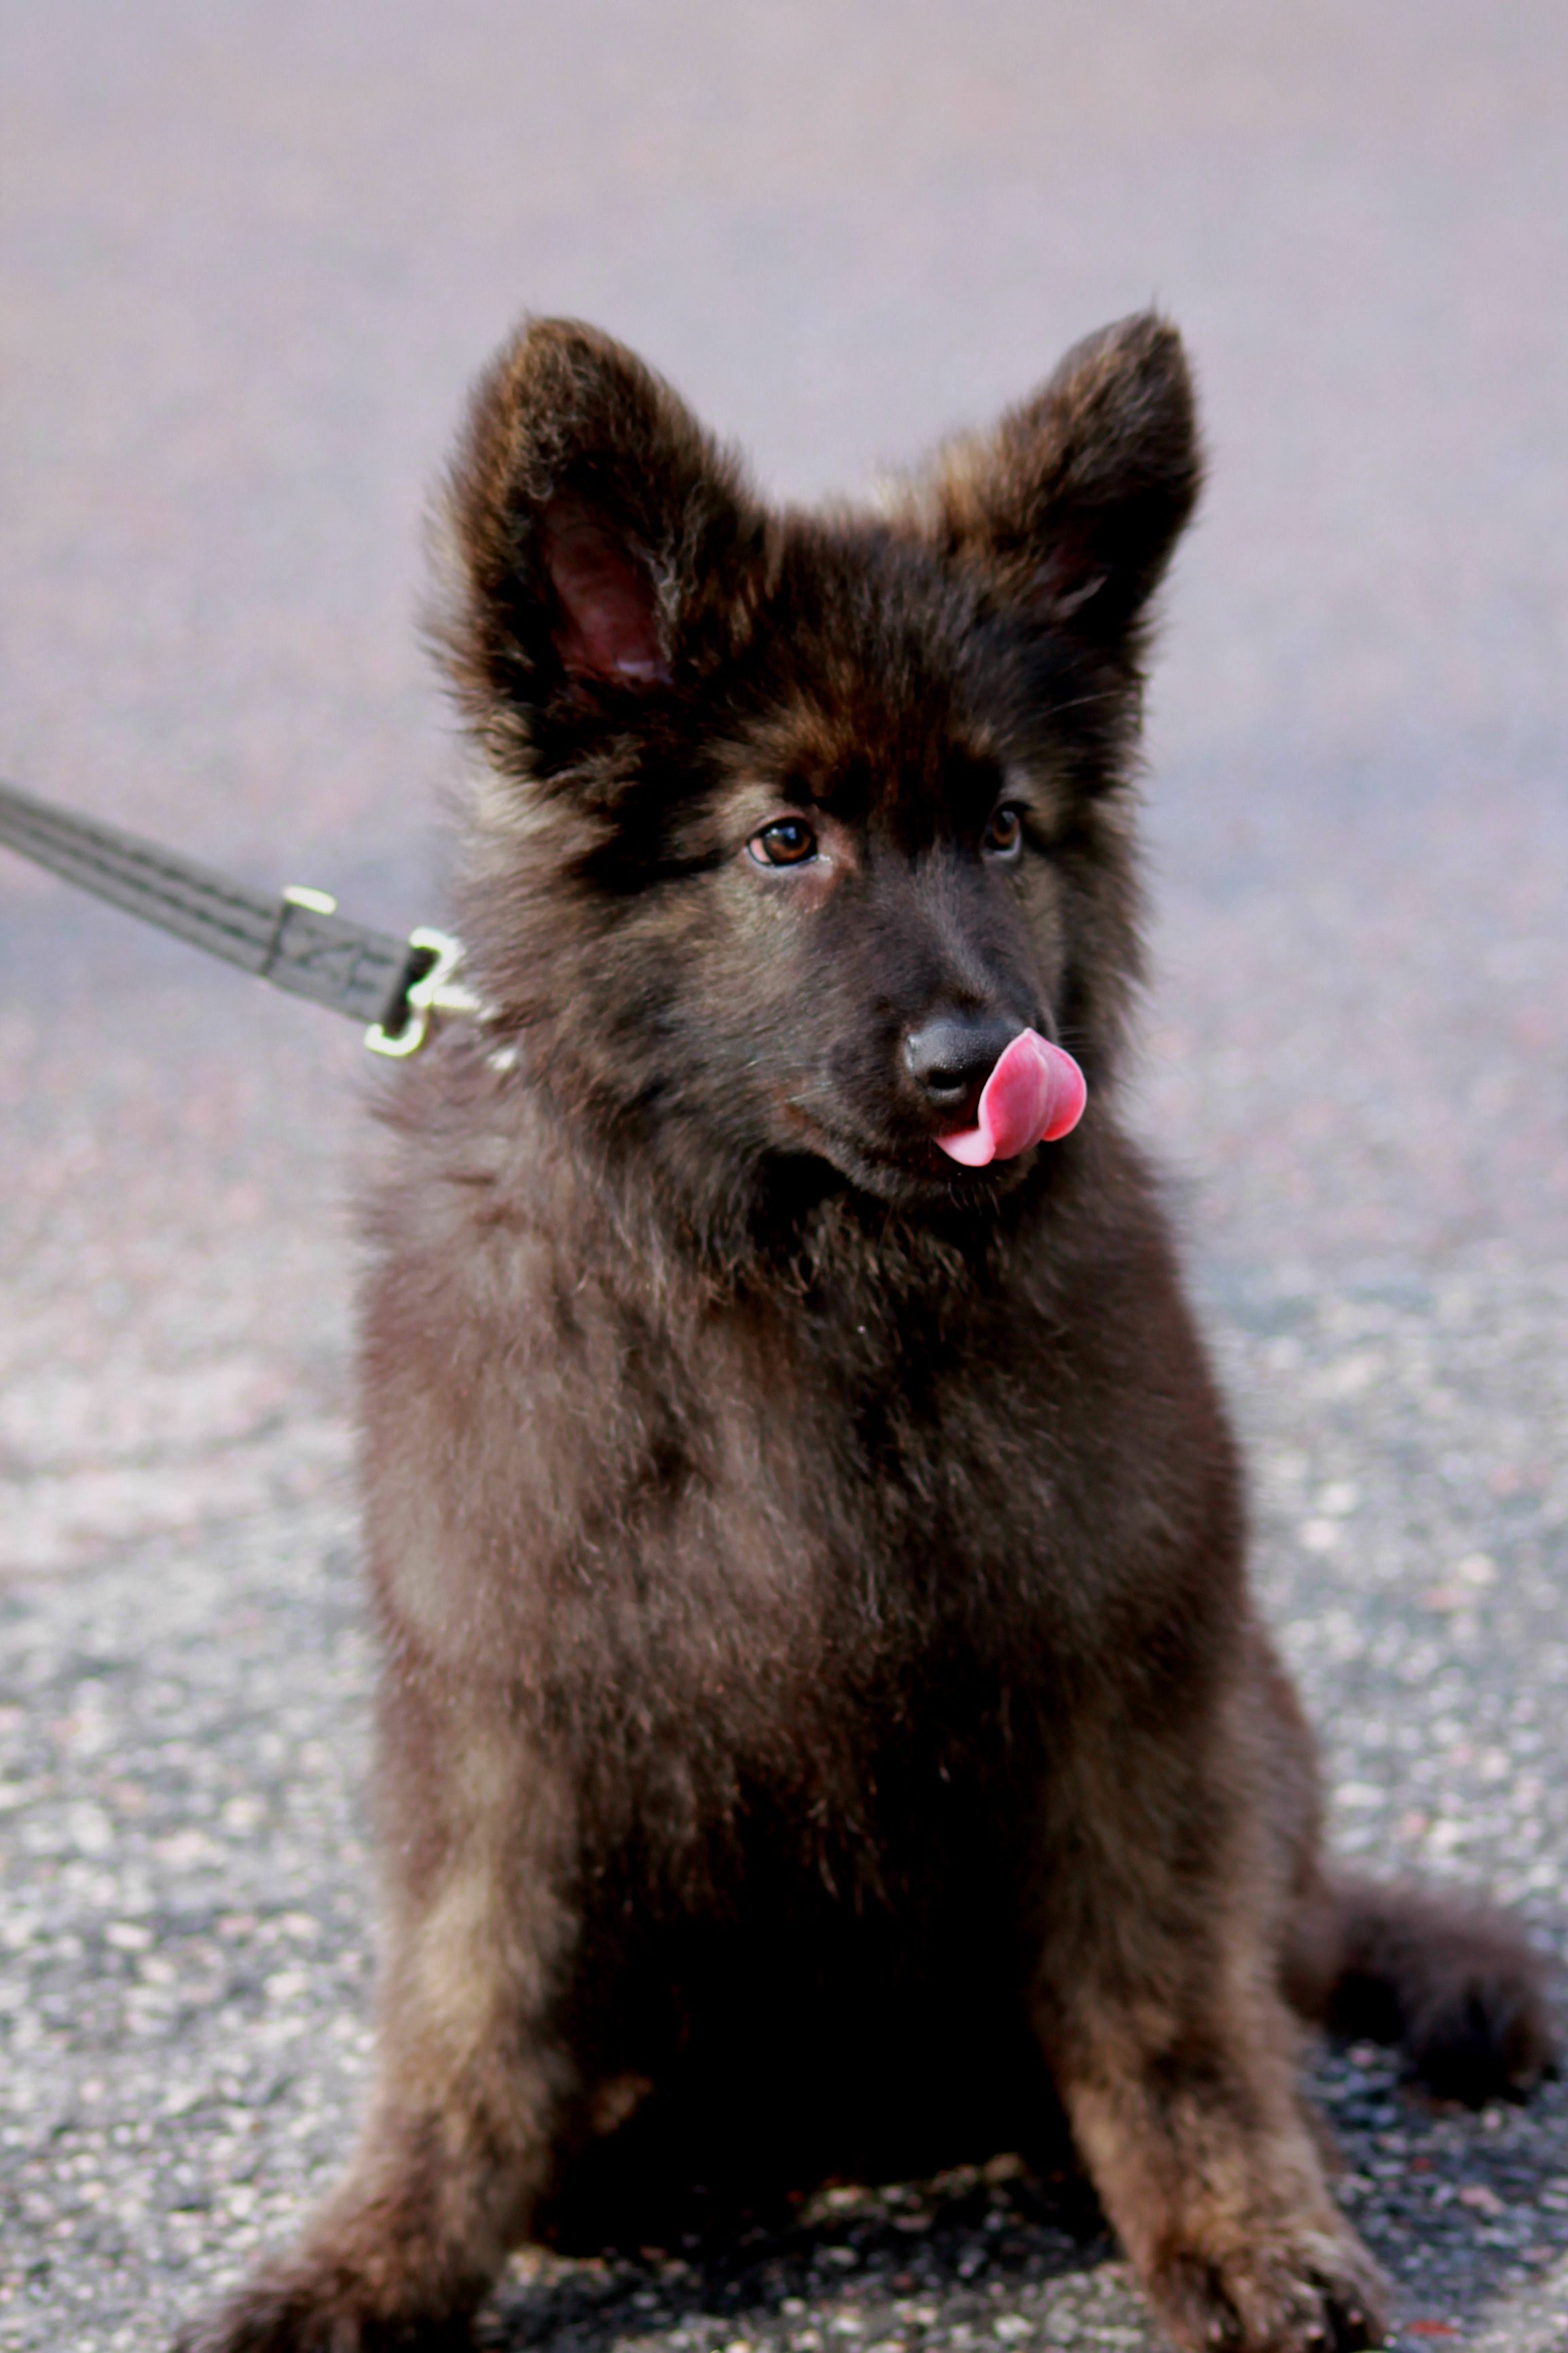
puppy, dog, cute, young, mammal, german shepherd, lovely, furry, vertebrate, adorable, dog breed, old german shepherd dog, gsd, belgian shepherd, dog like mammal, saarloos wolfdog, wolfdog, czechoslovakian wolfdog, carnivoran, dog breed group, greenland dog, dog crossbreeds, shiloh shepherd dog, norwegian elkhound, caucasian shepherd dog, eurasier, german shepherd dog, german spitz, tervuren, little dog, dog competition